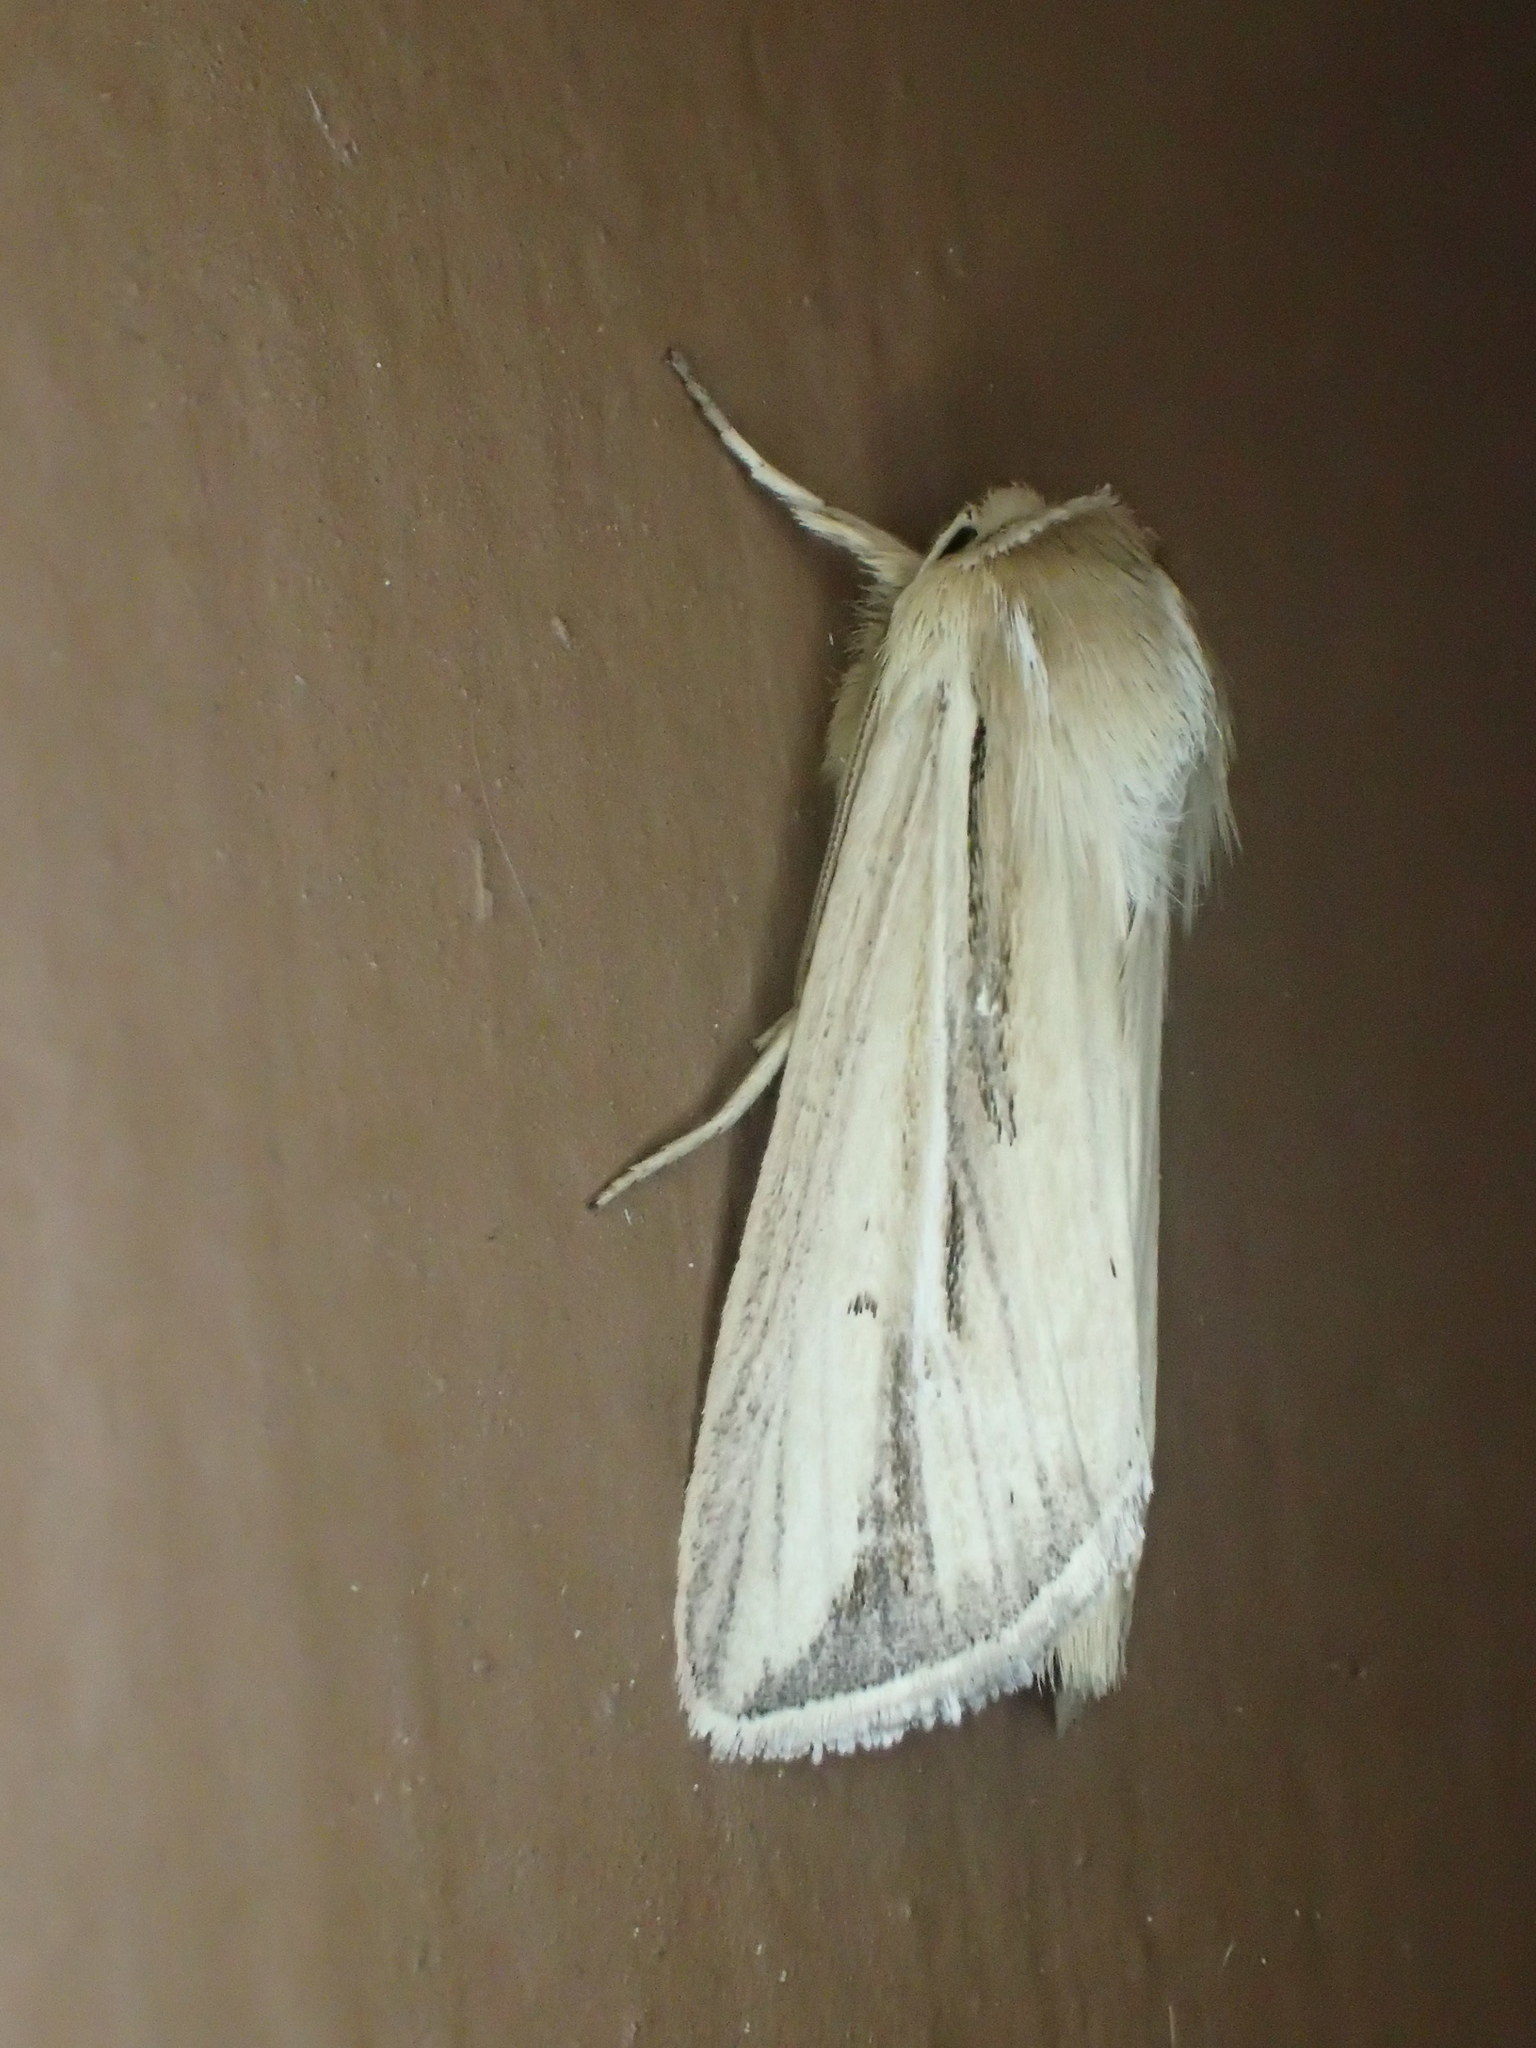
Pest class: wheathead_armyworm_Dargida_diffusa